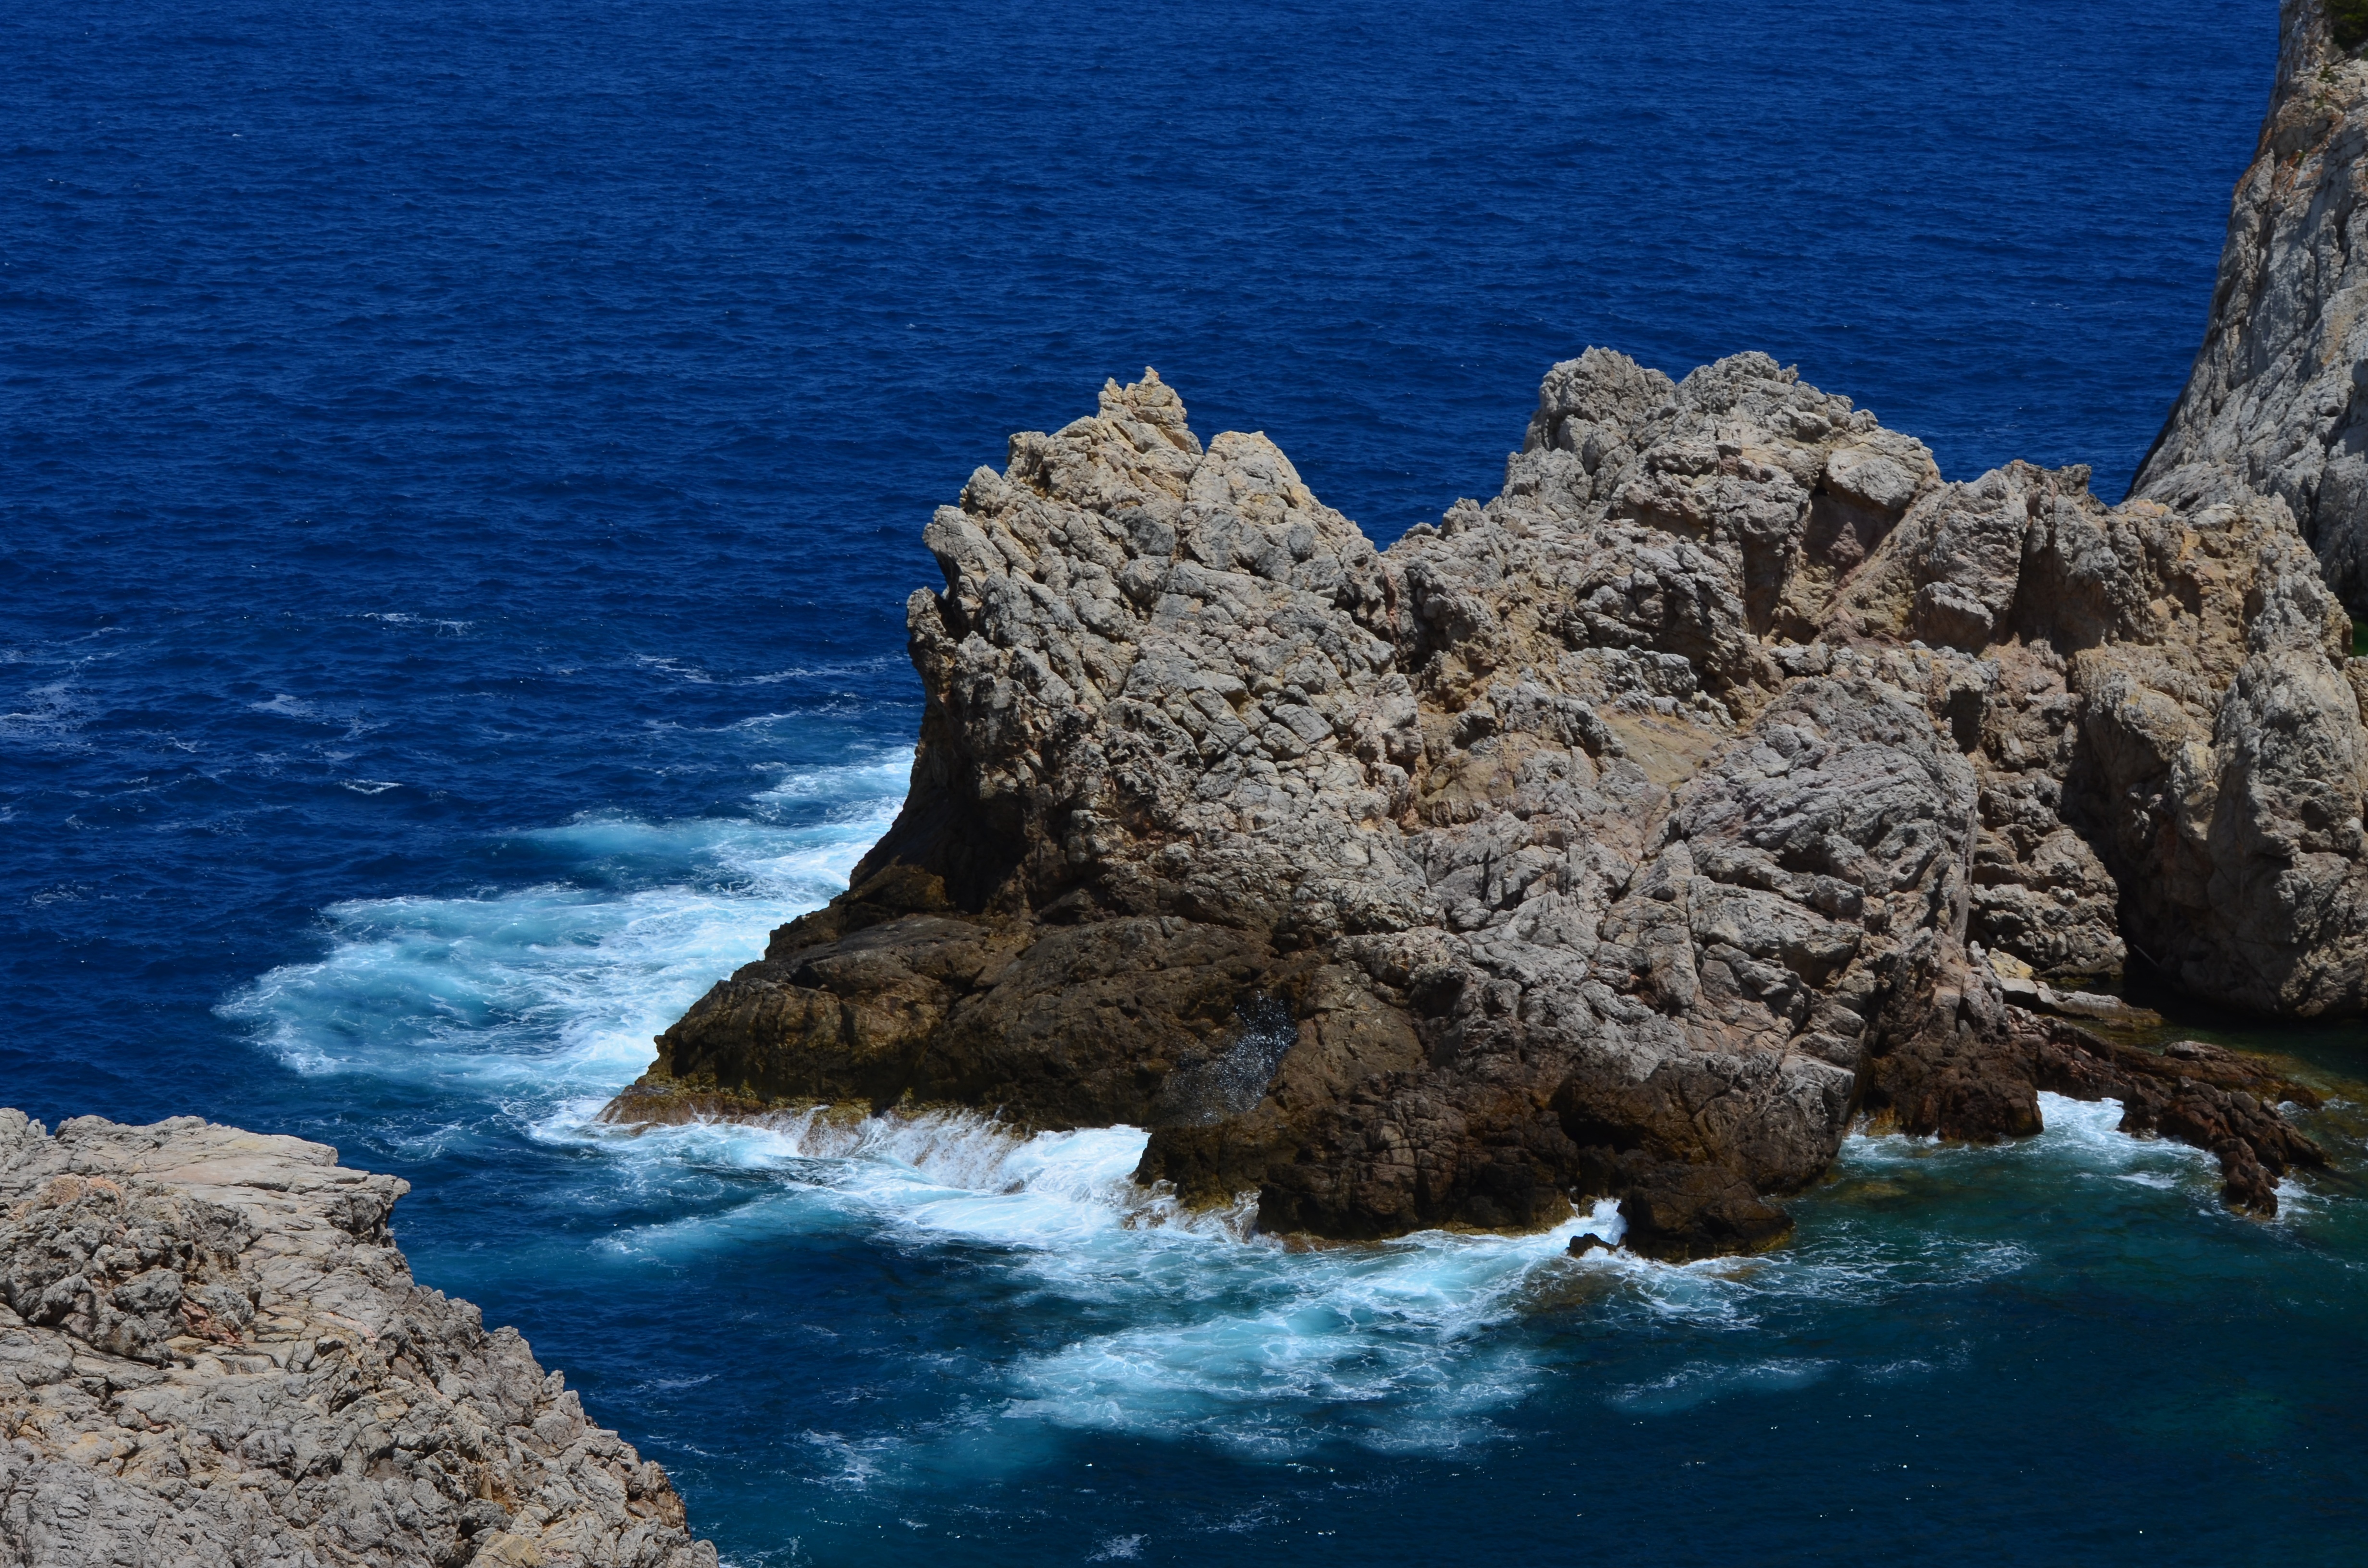
beach, sea, coast, water, nature, rock, ocean, horizon, shore, wave, formation, cliff, cove, tower, bay, island, stack, terrain, material, body of water, geology, cliffs, archipelago, cape, islet, landform, natural arch, sea cave, geographical feature, wind wave, seas flow